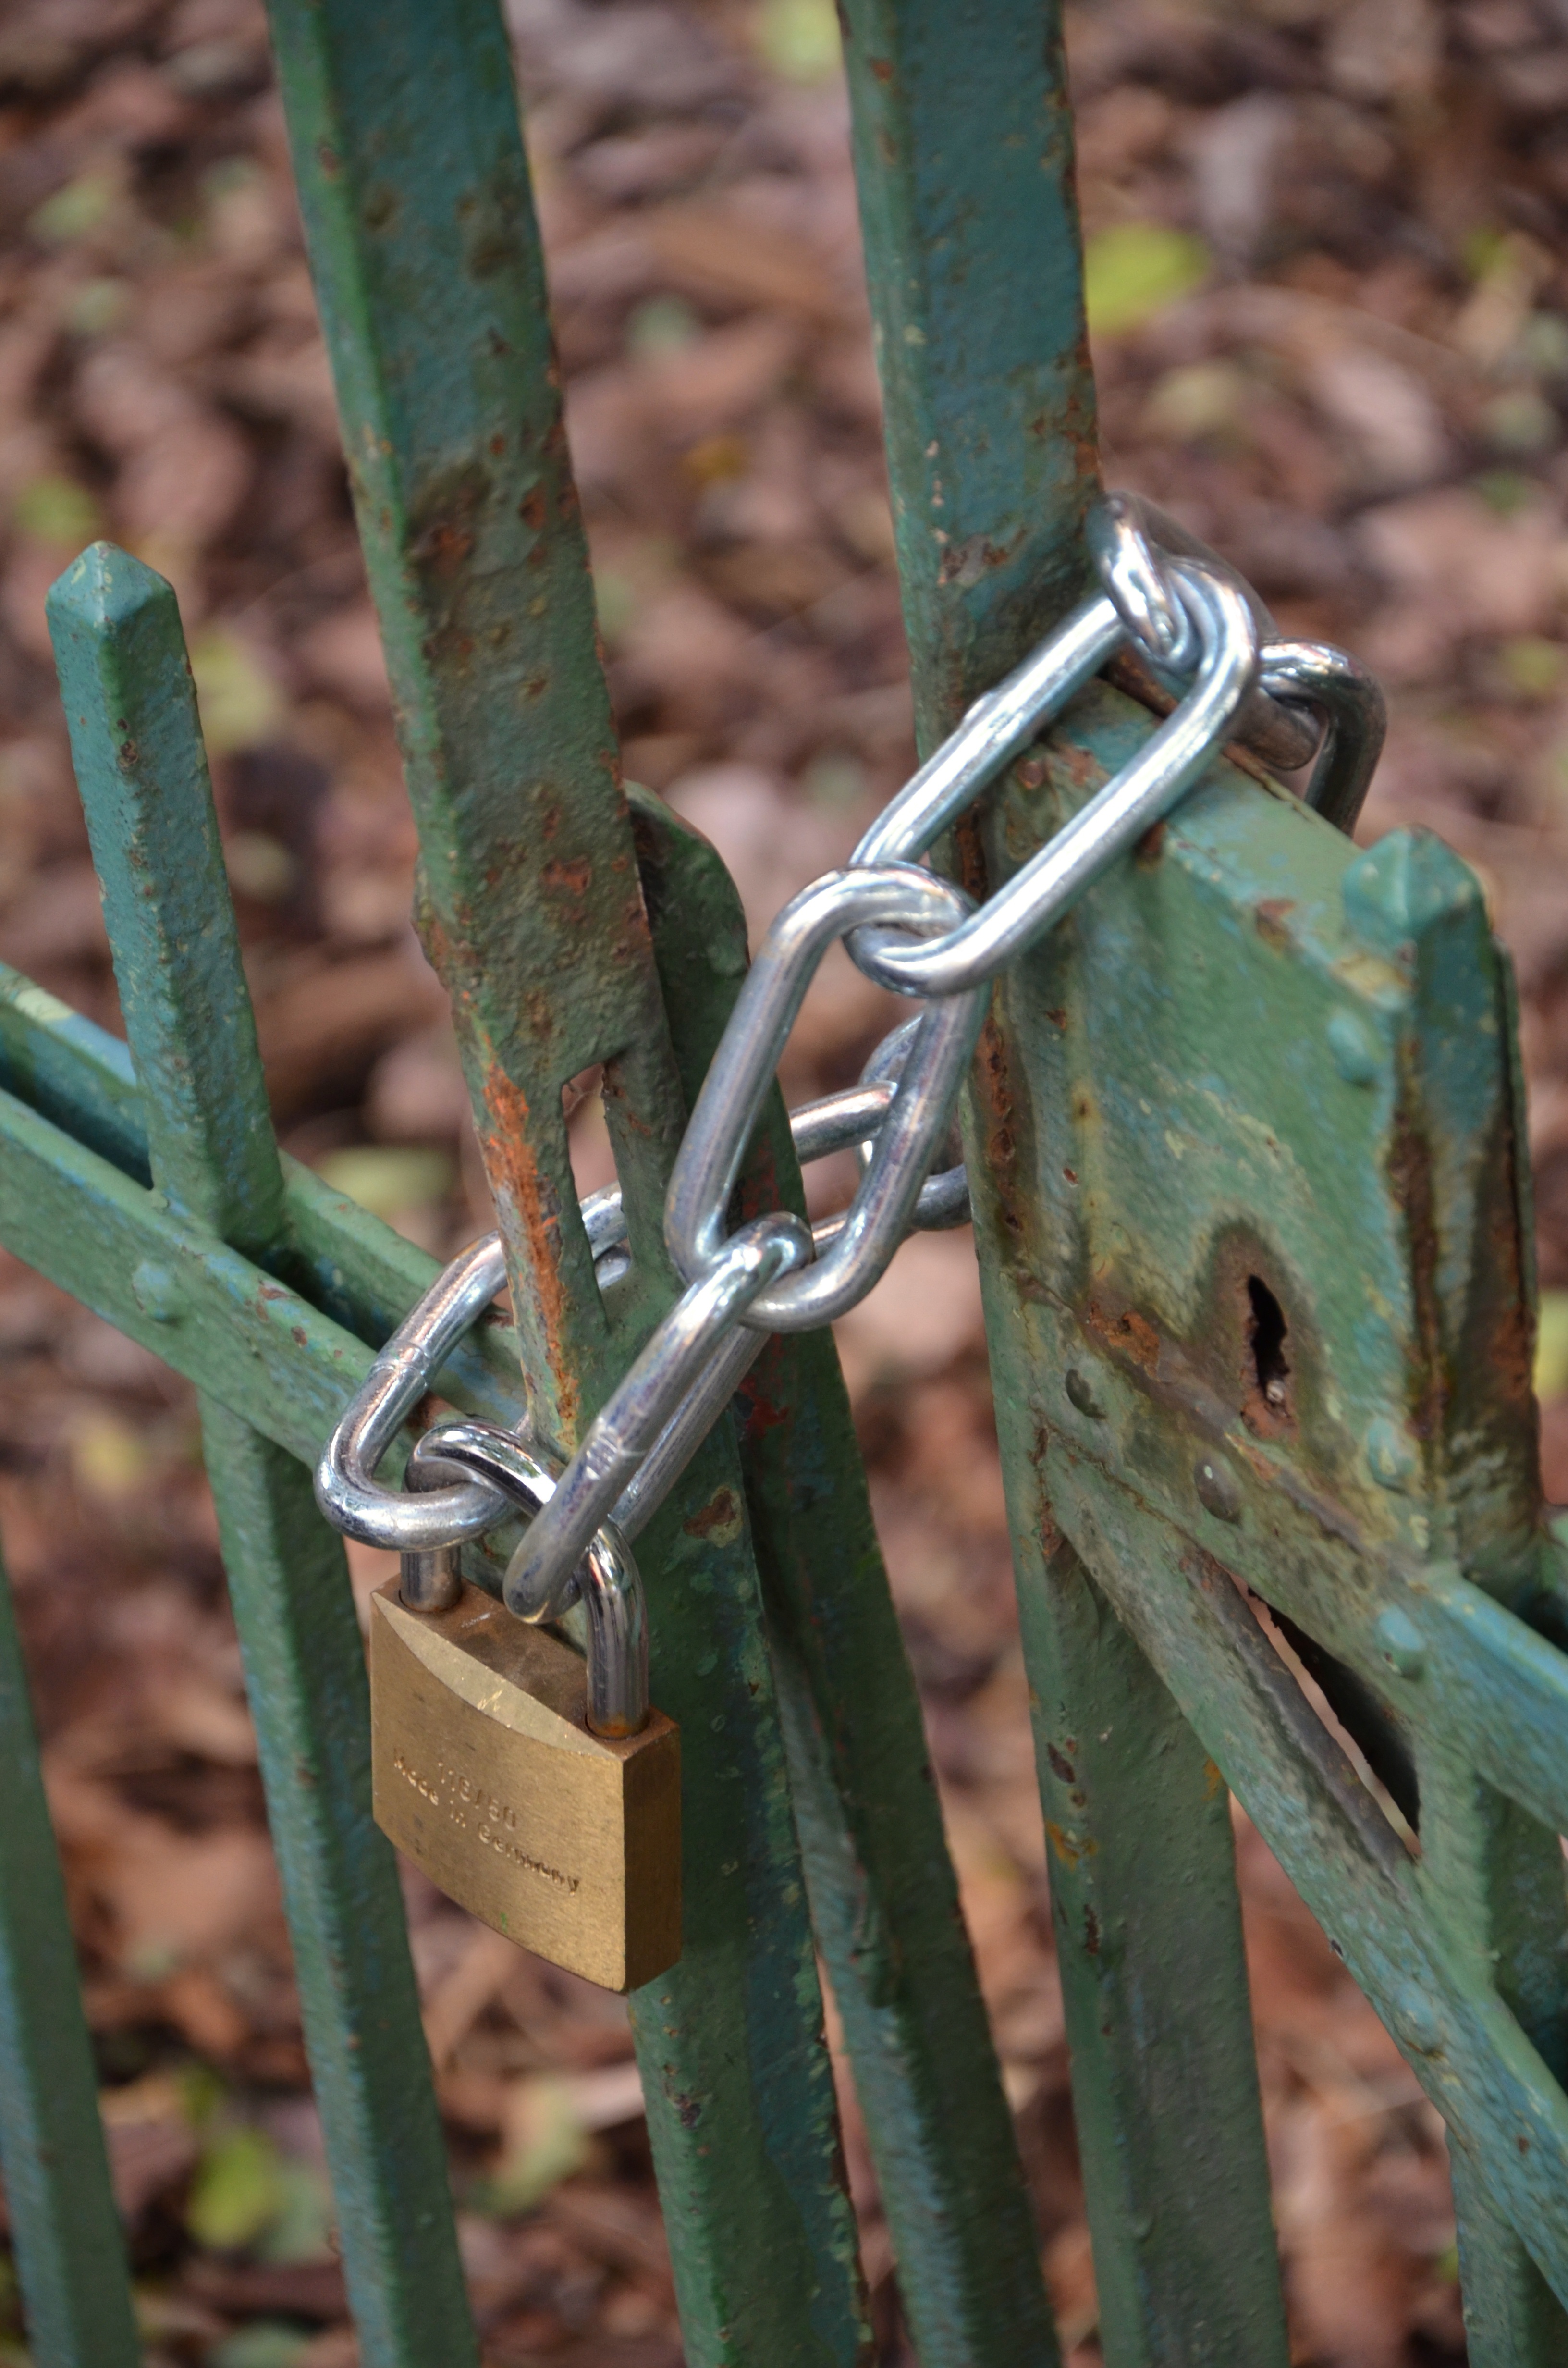
branch, fence, leaf, green, castle, close, security, padlock, close up, to, secure, locks to, garden door